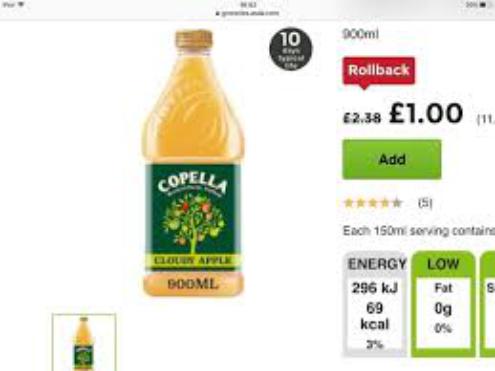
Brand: copella
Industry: Food